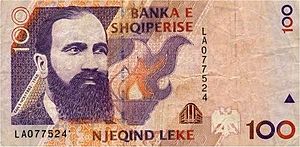
Albanske lek
100 Lek-seddel fra 1996, der er i cirkulation i 2007.
Lek er den albanske møntenhed. 1 Lek svarer til 100 Quindars. Valutakoden er ALL.